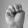
ASL letter: M